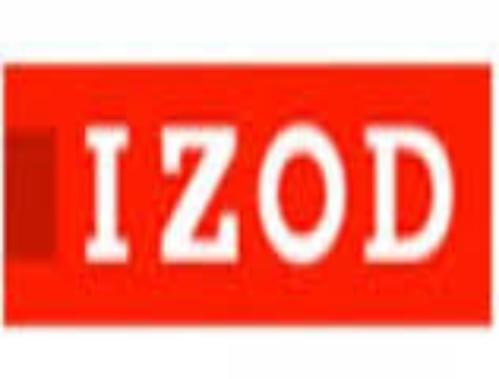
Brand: Izod
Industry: Clothes